The Wicked Wiz of Oz: The Rusical!

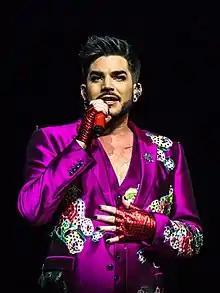
Adam Lambert ("pictured") is a guest judge.

On the main stage, the contestants record vocals with Michelle Visage and a music producer, then rehearse choreography with Jamal Sims. Back in the Werk Room, the contestants prepare for the runway show. Sam Star shares about their experience playing sports at a young age, as well as the role of Ursula from "The Little Mermaid" in a high school play. Arrietty and Kori King share about their struggles with weight. Arrietty also describes her struggles with anorexia and bulimia. Acacia Forgot describes their experience with cystic fibrosis. The contestants discuss the relationship between Kori King and Lydia B Kollins.